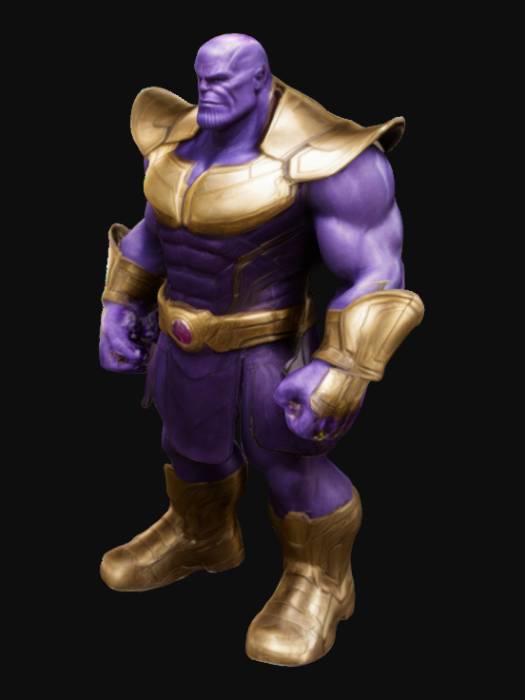
미적 점수 (1~10점): 7